Xixiasaurus

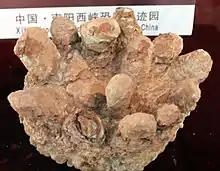
"Prismatoolithus" dinosaur eggs, Xixia Dinosaur Park

"Xixiasaurus" is known from the mid-lower part of the Majiacun Formation of China, which dates to the Late Cretaceous period, but there has been disagreement about the exact geological age of the formation. Lü and colleagues suggested the formation dated to the Campanian age, based on the similarity between "Xixiasaurus" and the Campanian genus "Byronosaurus". A Cenomanian to Turonian age for the formation had earlier been suggested based on spores, pollen, and dinosaur eggs; a Coniacian to Santonian age has been suggested as well, and Coniacian to Campanian or Santonian to Maastrichtian ages have been suggested based on bivalve fossils. Some studies have also suggested that the formation is as old as Early Cretaceous. The Majiacun Formation is represented by an thick layer of brown and red sandstones, with muddier intervals of purple to green, or brown to red. The lower and middle units of the formation are composed of sandstone, siltstone, and mudstone. Eggs and eggshells are often found in the muddy siltstones.